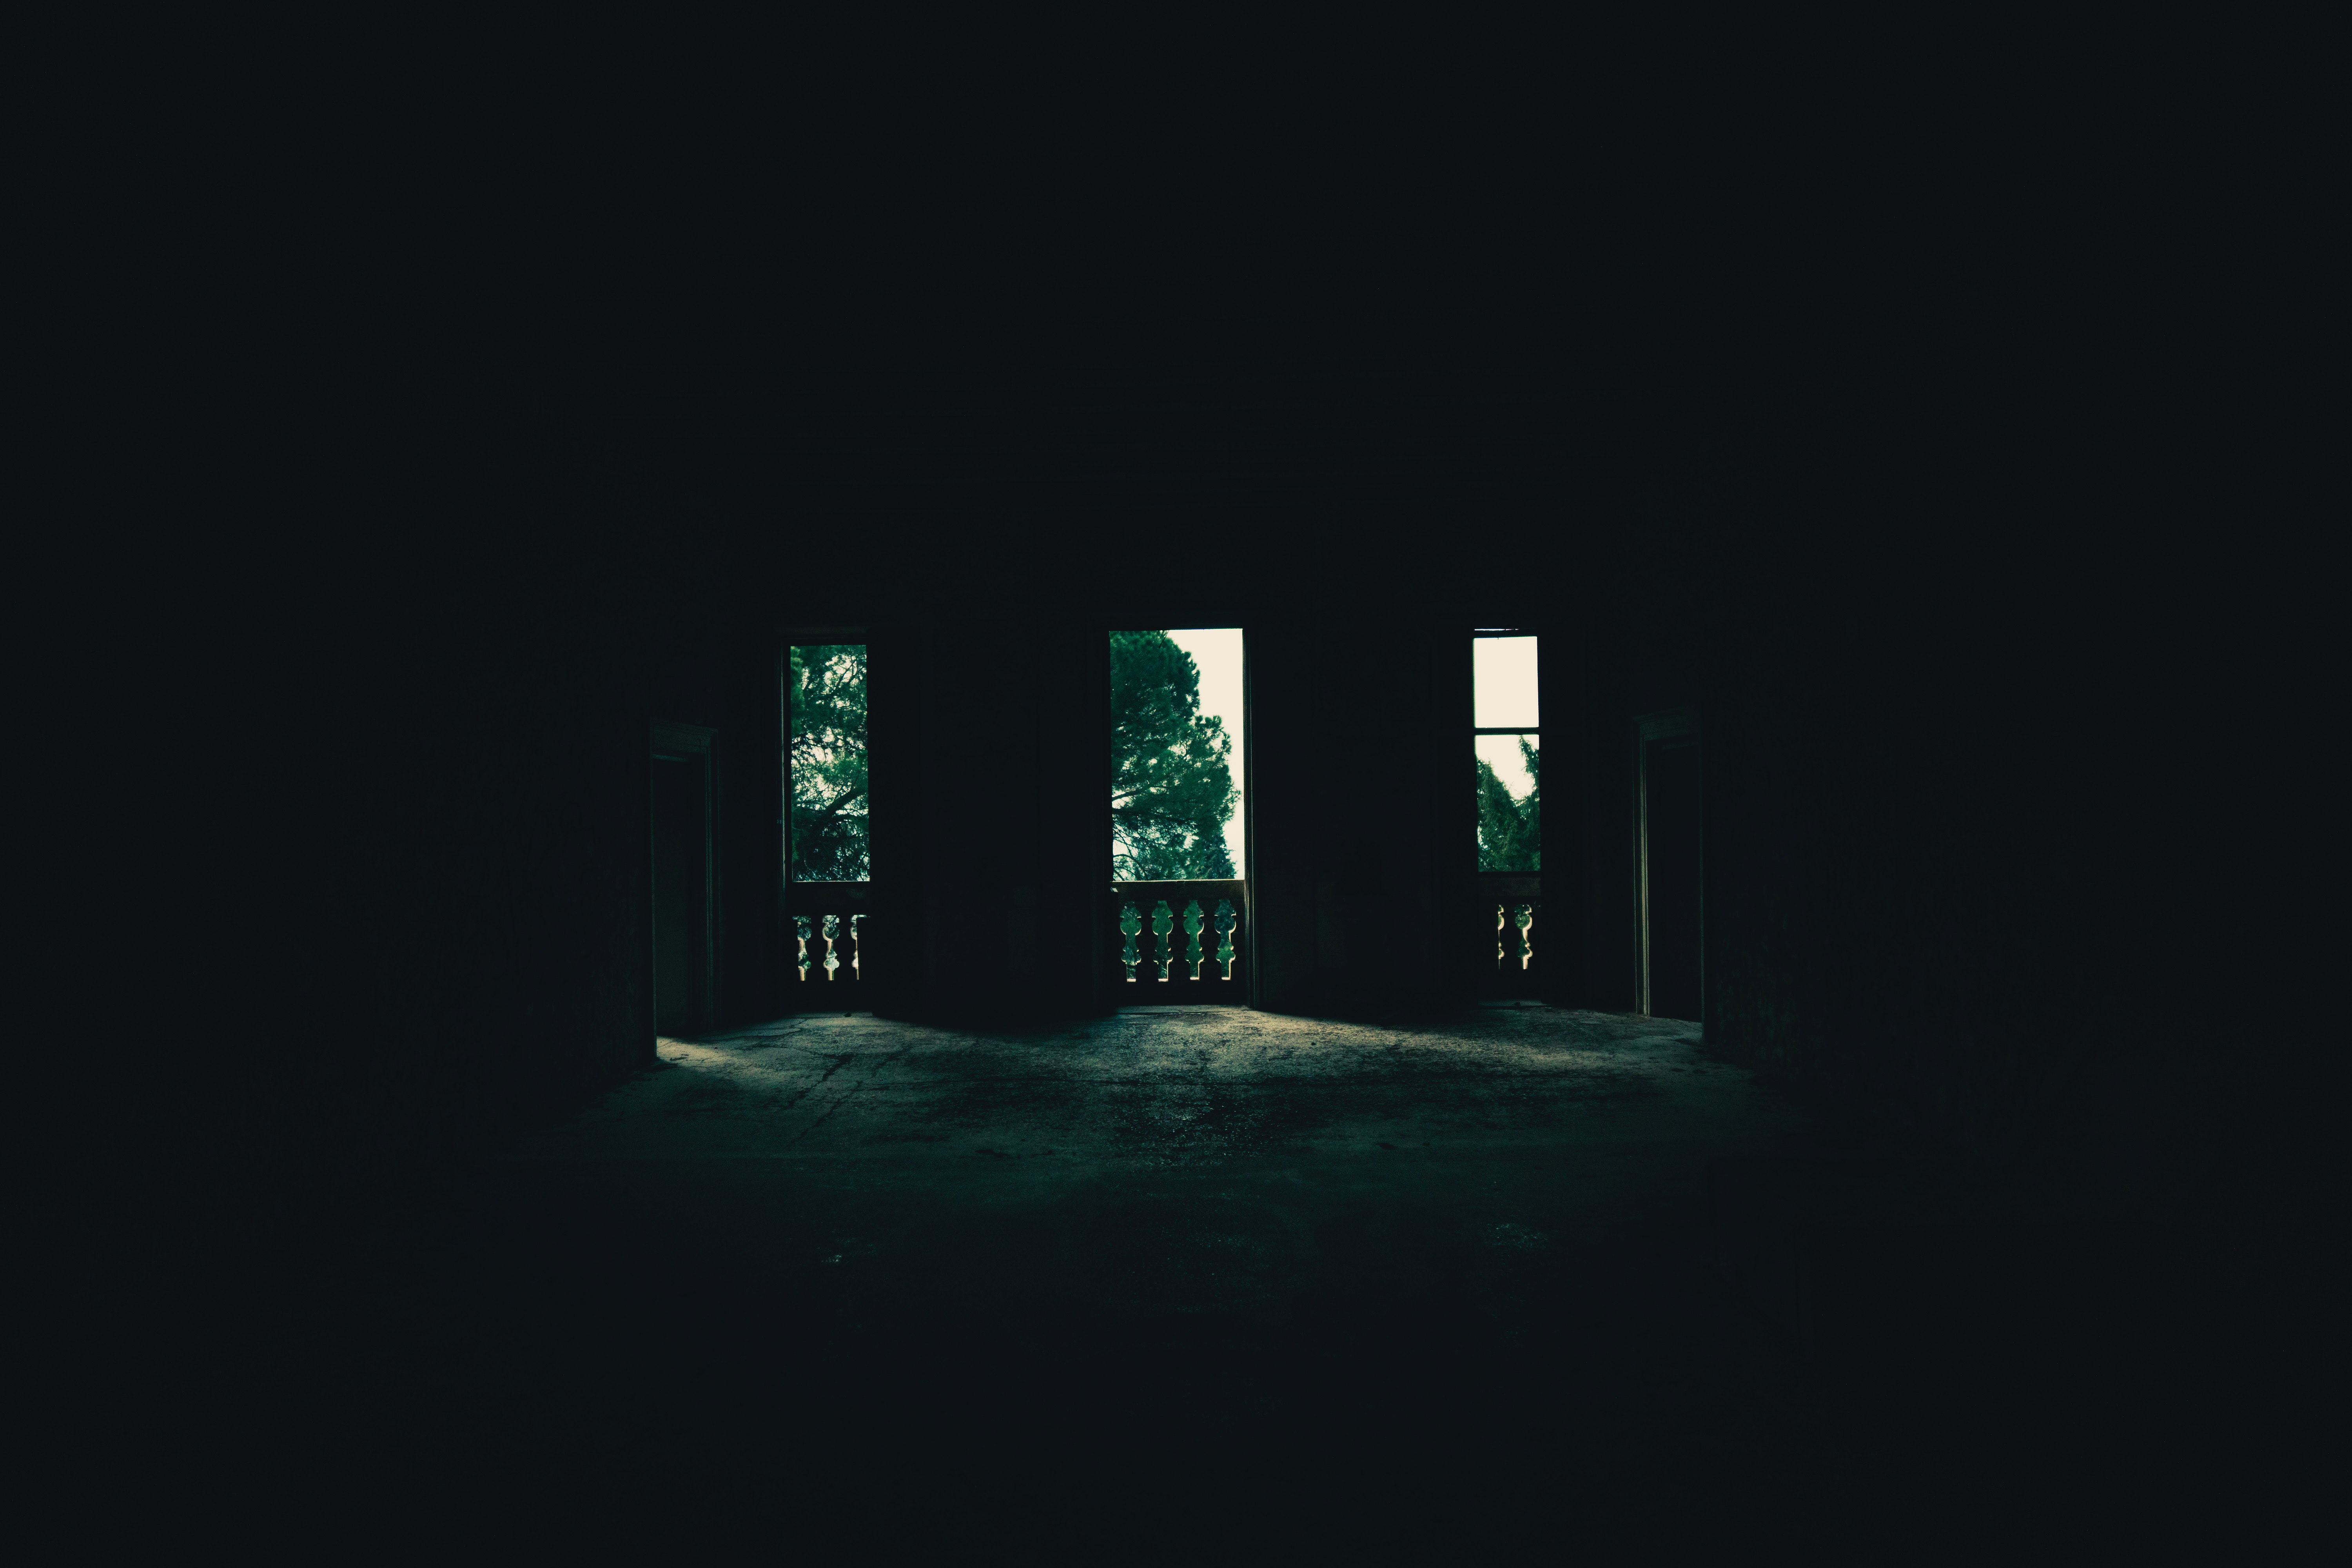
black, darkness, light, lighting, night, architecture, sky, tree, photography, window, art